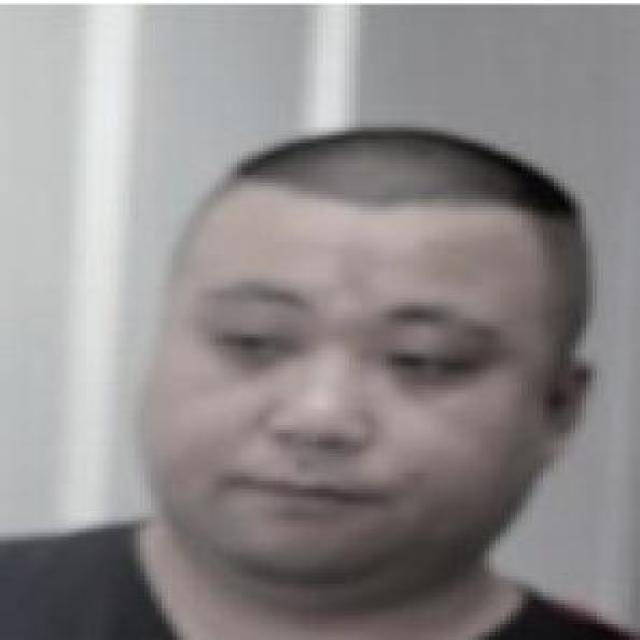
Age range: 21-44